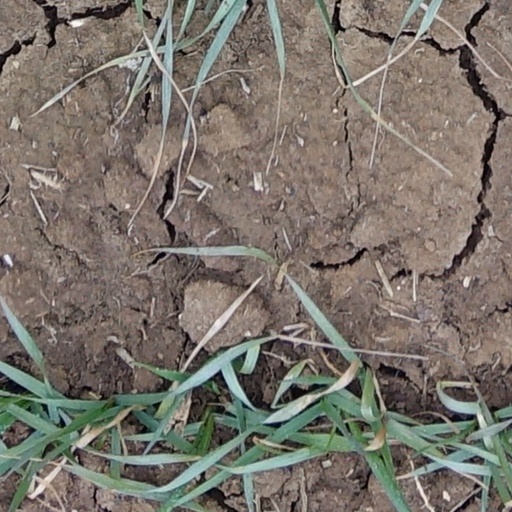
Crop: wheat